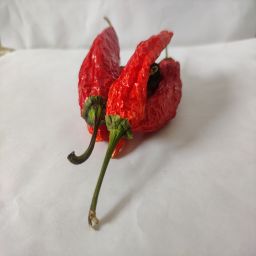
Crop: New Mexico Green Chile
Quality: Dried